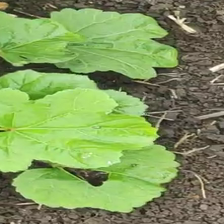
Weed species: Little_Mallow(Malva parviflora)